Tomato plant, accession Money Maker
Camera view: vertical (180 deg); turntable rotation: 300 degrees
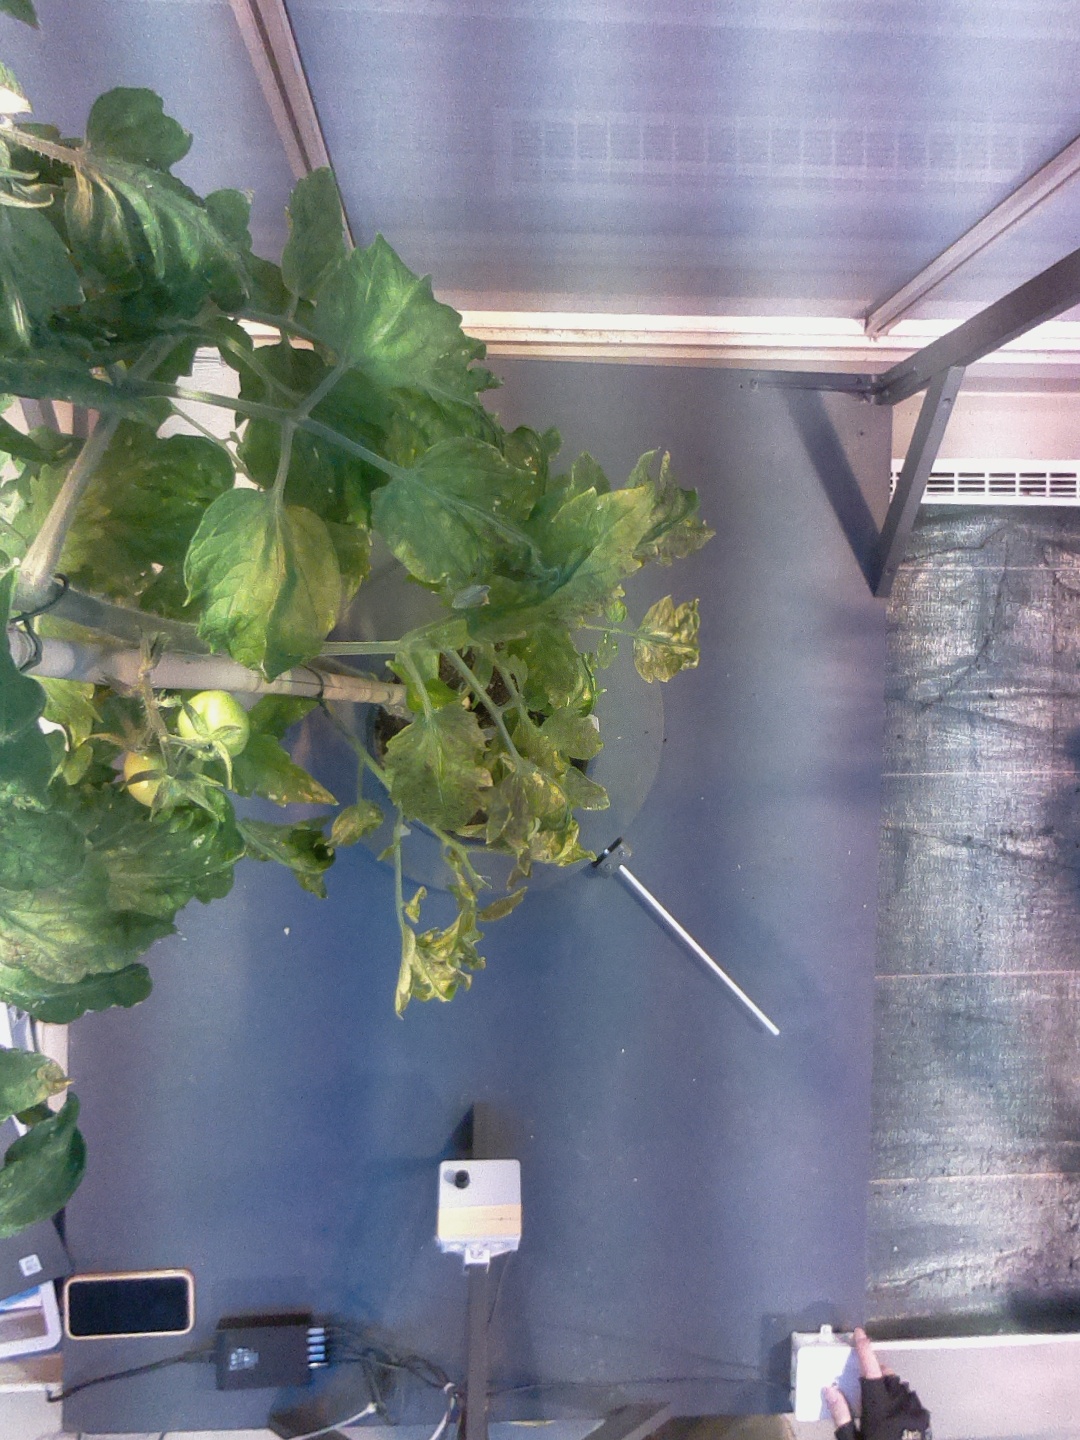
BBCH growth stage 72: 20%-30% of final fruit size